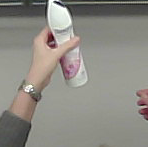
Product: rexona_spray